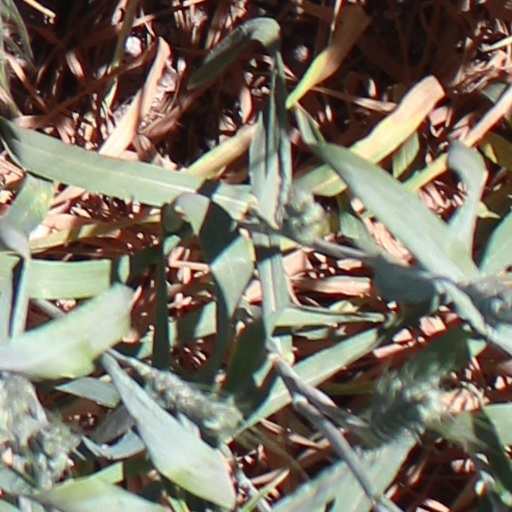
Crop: wheat